Ravening Hordes: The Official Warhammer Battle Army Lists

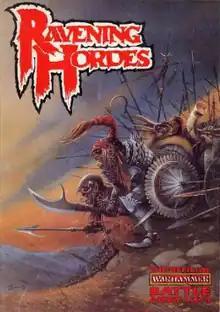
Cover art by Christos Achilleos, 1987

Ravening Hordes: The Official Warhammer Battle Army Lists is a supplement published by Games Workshop in 1987 game for the second edition of the tabletop fantasy miniatures wargame "Warhammer".